Thomas Barbour

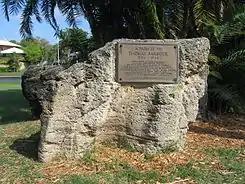
Thomas Barbour Memorial in Ballard Park, Melbourne, Florida

Thomas Barbour (August 19, 1884 – January 8, 1946) was an American herpetologist. He was the first president of the Dexter School in 1926. From 1927 until 1946, he was director of the Harvard Museum of Comparative Zoology (MCZ) founded in 1859 by Louis Agassiz at Harvard University in Cambridge, Massachusetts.